Louis Dartige du Fournet

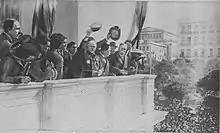
Dartige du Fournet in Piraeus, Greece, 26 November 1916.

After an Allied force had landed at Salonica in neutral Greece in September 1915 both to defend Salonica and support the hard-pressed Serbian Army in its struggle to defend Serbia against a Central Powers offensive, the National Schism developed in Greece between pro-Allied Prime Minister Eleftherios Venizelos and the pro-Central Powers King Constantine I. In the autumn of 1916, Venizelos and his supporters created a separate Greek government at Salonica, and the French then led Allied efforts to pressure Constantine I into a more pro-Allied stance. Although he disliked interfering in the affairs of a neutral country, Dartige du Fournet aboard his flagship, the battleship , led a French naval squadron into the Bay of Salamis which seized and disarmed the Royal Hellenic Navy fleet on 11 October 1916. In late November 1916, the French demanded that the Greek royalist army provide arms and ammunition for pro-Allied Greek volunteers fighting on the Salonica front and, after the Greek government failed to comply, Dartige du Fournet steamed a French naval force into the harbor at Piraeus, Greece, on 1 December 1916 (18 November according to the Julian calendar then used in Greece) and went ashore with a landing party of French sailors in a show of force he believed would intimidate the Greek government into meeting the French demands, beginning what is known as the "Noemvriana" ("November Events") or "Greek Vespers." After Dartige du Fournet and his landing party reached Athens, the Greeks still refused to turn over any arms or ammunition and, to the surprise of the French, a battle broke out in which Dartige du Fournet and his party were cut off from the harbor. Torpedo boats and the French battleship shelled Athens to enable the French ashore to disengage. Dartige du Fournet finally negotiated a ceasefire after 70 French sailors were killed, and the vastly outnumbered French retreated to Piraeus and withdrew by sea on 3 December 1916.